And You Thought Your Parents Were Weird

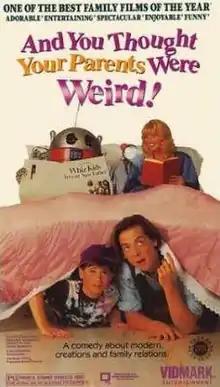

And You Thought Your Parents Were Weird is a 1991 American comedy film written and directed by Tony Cookson in his feature directorial debut. The film stars Marcia Strassman, Joshua Miller, Edan Gross, John Quade, Sam Behrens, and Alan Thicke. It follows two inventor brothers Josh and Max Carson who create a robot. But after Josh uses a ouija board at a Halloween party, the robot later on becomes inhabited by the spirit of their deceased father.